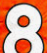
Number: 8